Kingswood, Kingston upon Hull

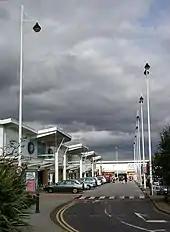
Kingswood Retail Park (2007)

The Kingswood's area boundaries are the River Hull to the west, the Wawne Road to the east, and the Wawne Drain and Foredyke Stream to the south; the northern boundary can be taken to be the boundary between the City of Kingston upon Hull and the civil parish of Wawne. The western side of the new development (beyond "Engine Drain"), is sometimes referred to as "Kingswood Parks".